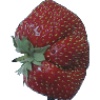
Label: Strawberry Wedge 1